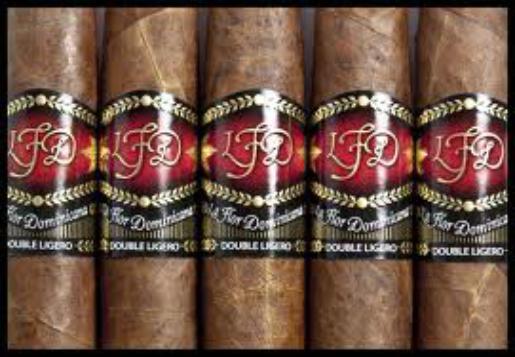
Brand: La Flor Dominicana
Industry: Necessities